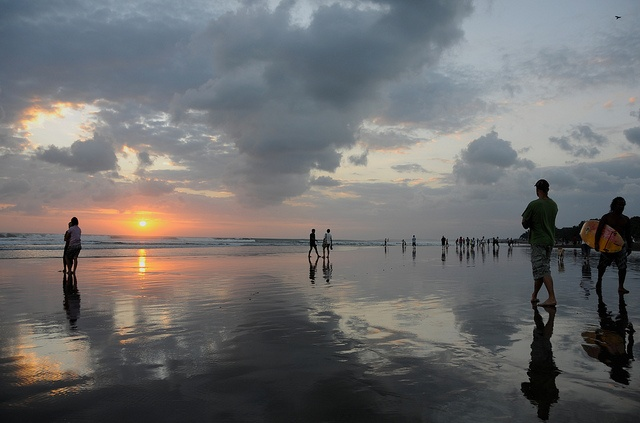
A sun is setting over a beach in the cloudy sky.
the wet sand making it look like people are waking on water
Several people are standing on a wet beach at sunset.
A group of people standing on the sand as the sun sets.
A group of people on a beach beneath a cloudy sky.